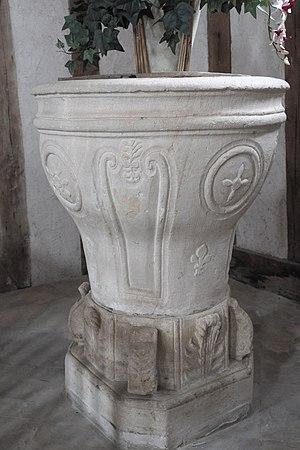
Lentilles (Aube, Grand Est, France), église catholique St Jacques &amp